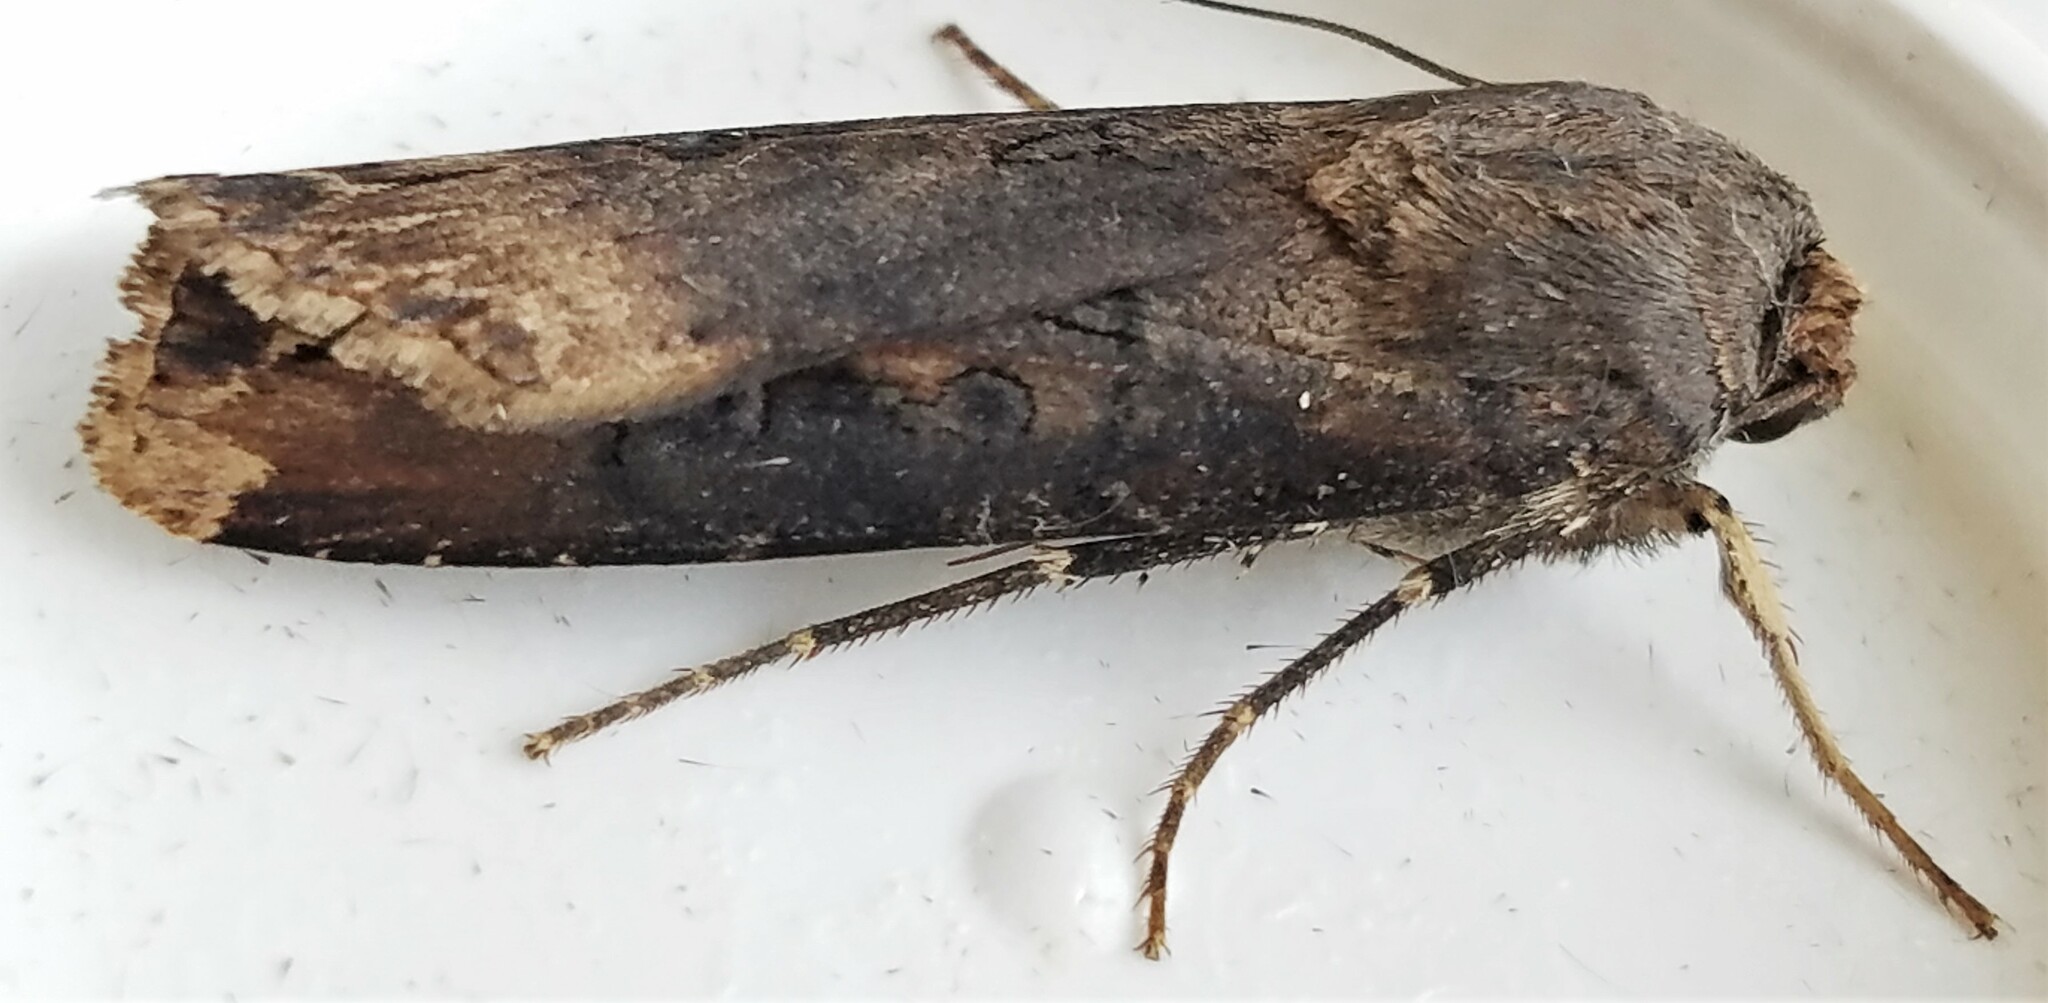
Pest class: cutworms